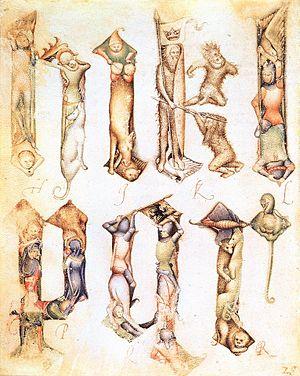
Giovannino de' Grassi est un peintre, un sculpteur, un architecte et un enlumineur italien du XIVᵉ siècle.
Le Maître E. S. est un graveur, orfèvre et dessinateur allemand anonyme du gothique tardif, né vers 1420 et mort vers 1468, actif dans la région du Rhin supérieur.